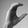
ASL letter: C